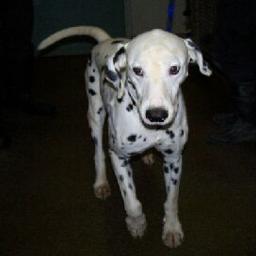
Animal: dogs